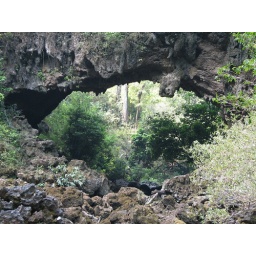
Hiking trails around the lakes led us to the river running under the rocks, a series of caves, and this arch.